Recent human evolution

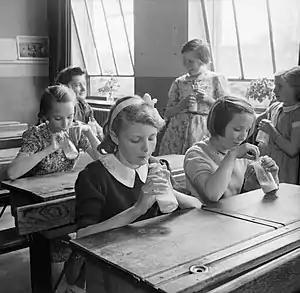

Around 11,000 years ago, as agriculture was replacing hunting and gathering in the Middle East, people invented ways to reduce the concentrations of lactose in milk by fermenting it to make yogurt and cheese. People lost the ability to digest lactose as they matured and as such lost the ability to consume milk. Thousands of years later, a genetic mutation enabled people living in Europe at the time to continue producing lactase, an enzyme that digests lactose, throughout their lives, allowing them to drink milk after weaning and survive bad harvests.